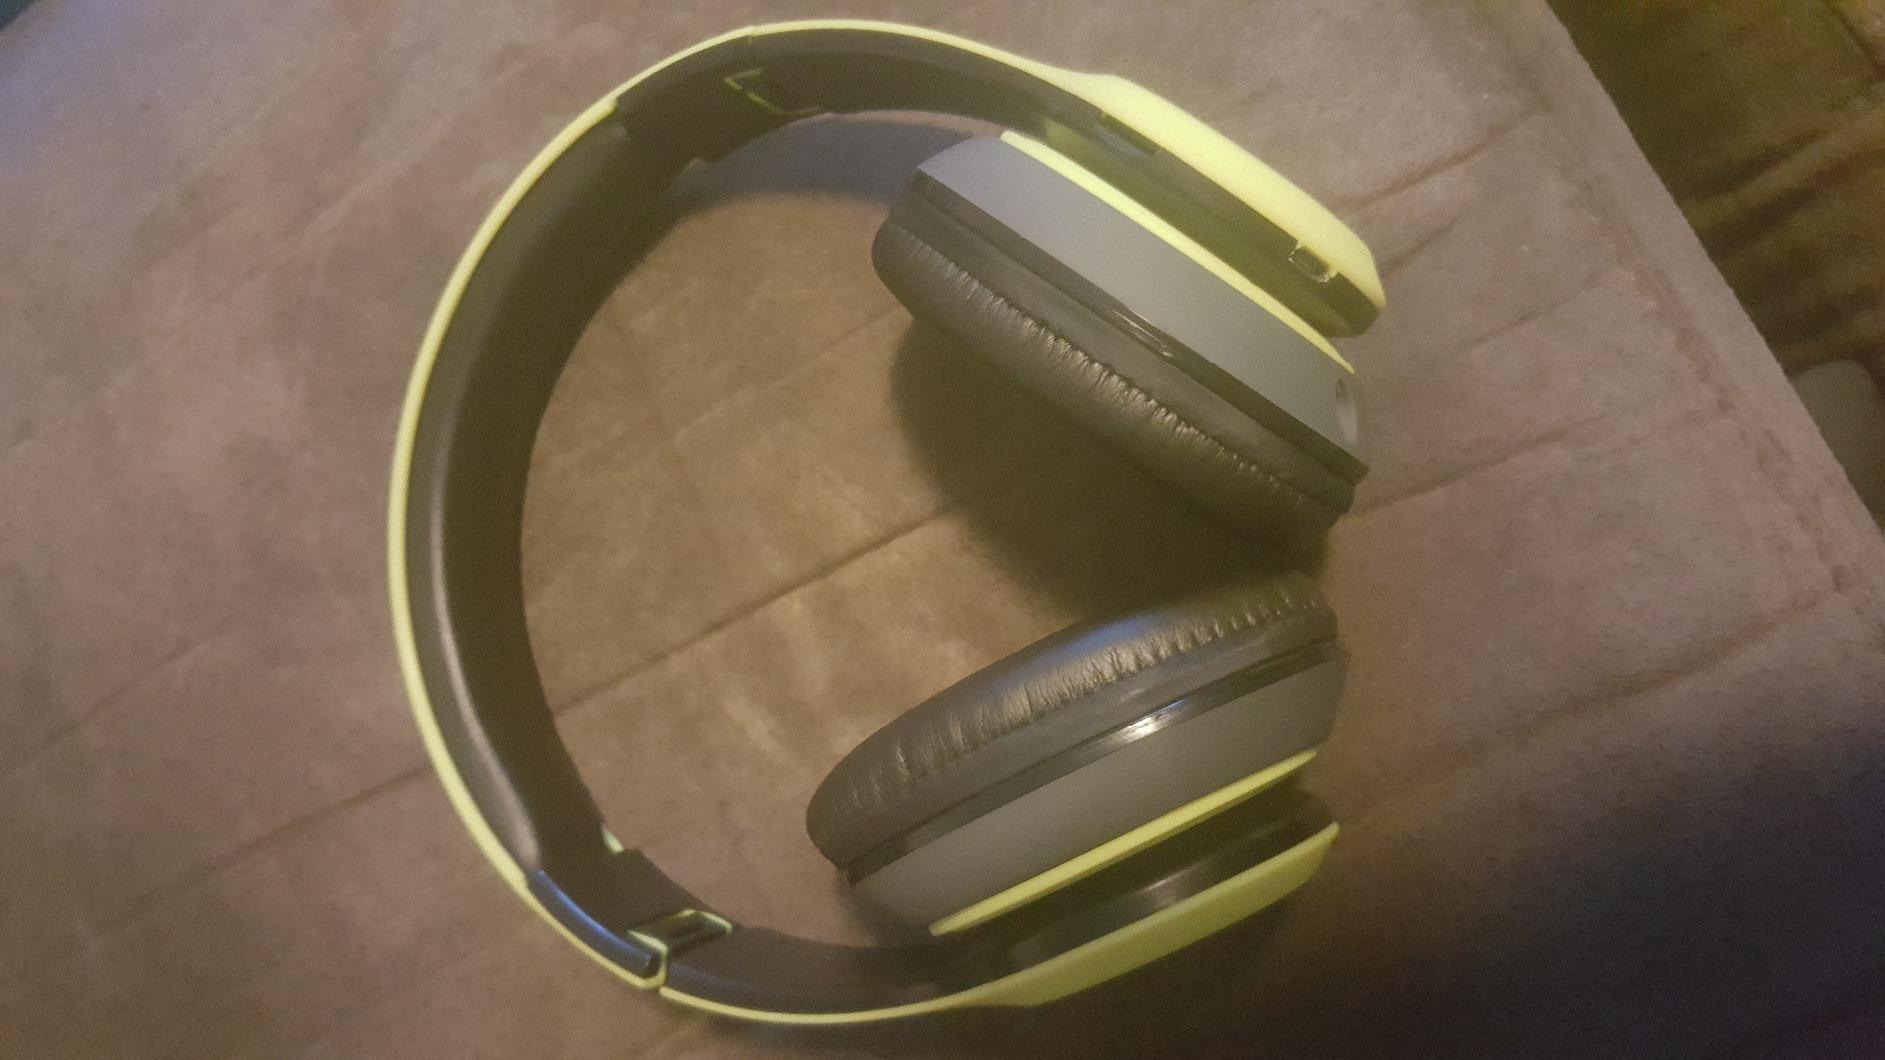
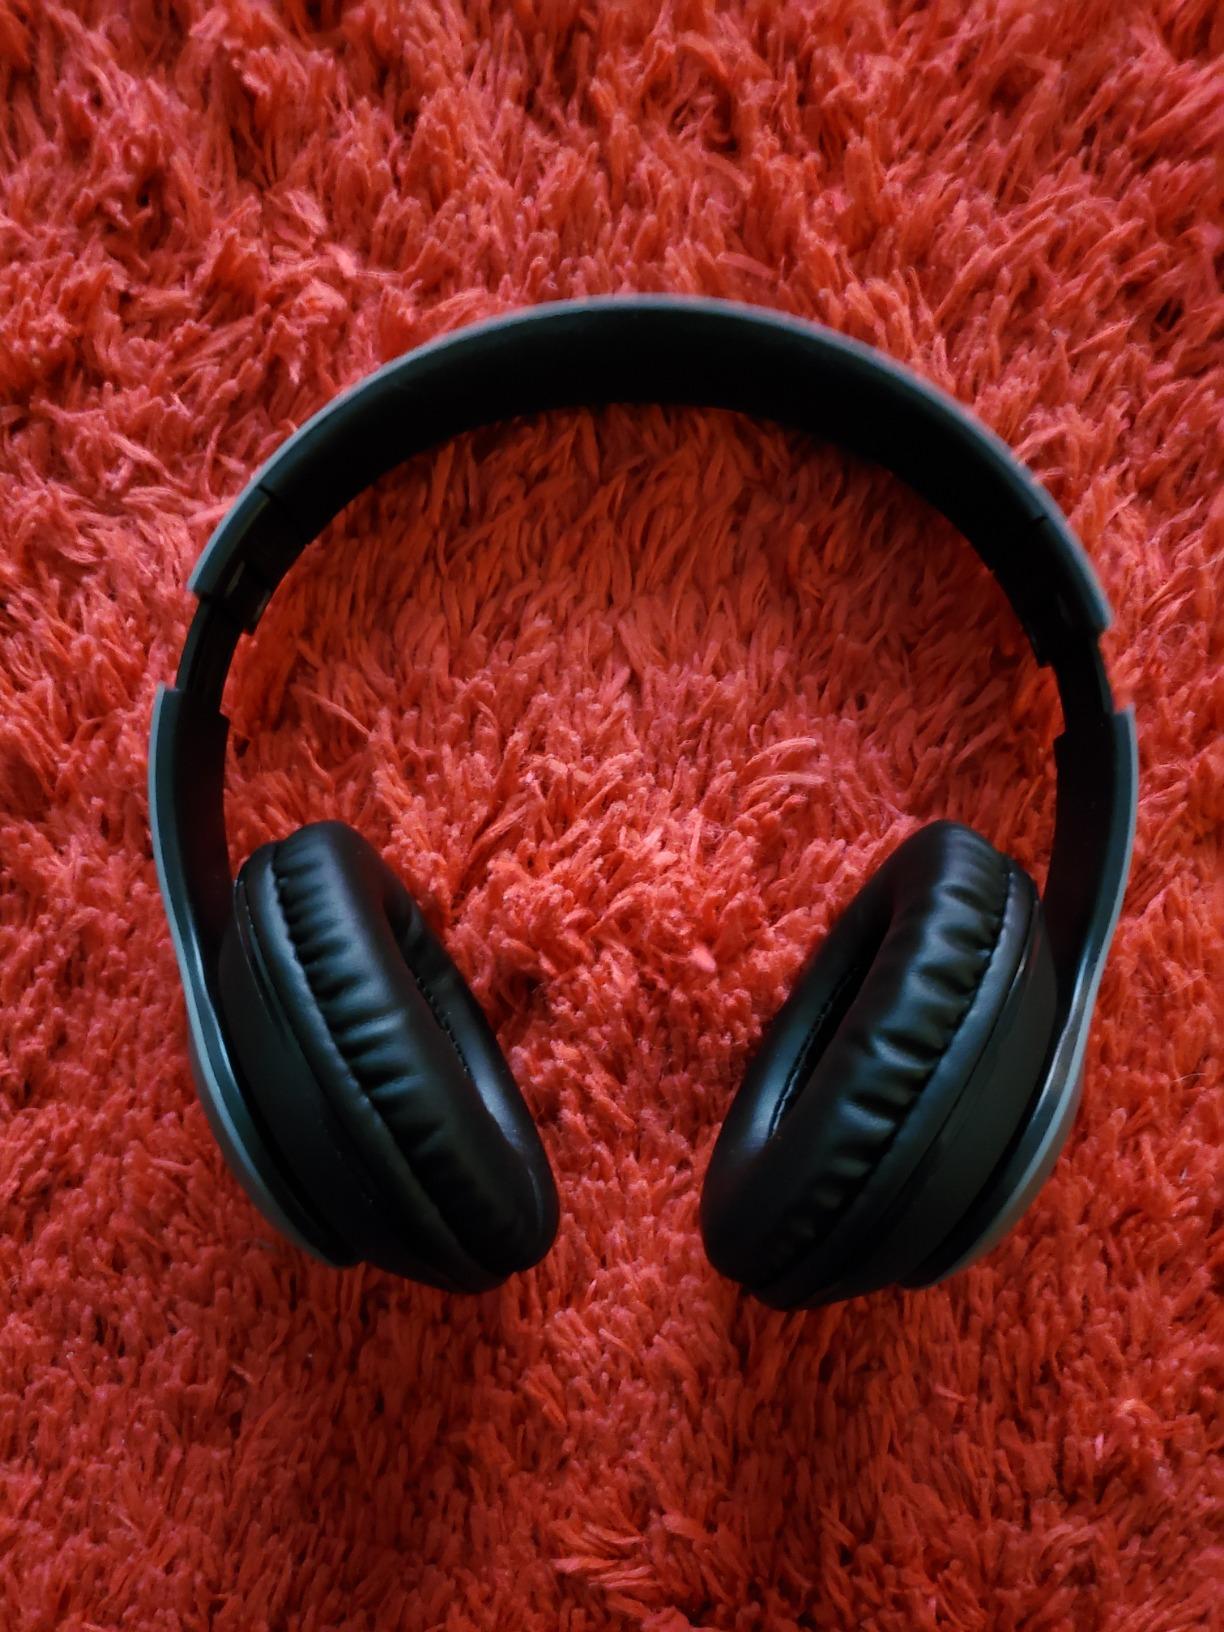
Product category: headphones
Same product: no